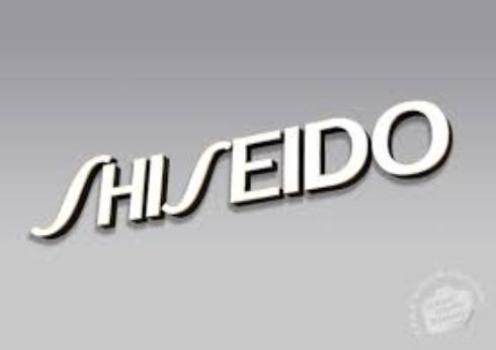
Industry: Necessities